Matías Lammens

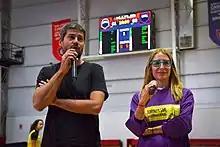
Lammens in 2019 as chairman of San Lorenzo

The club was in a dire situation at the time of Lammens's takeover, highly indebted and with a large operative deficit, and in the midst of a club workers' strike due to the former presidency's inability to pay their wages. The club's football team's position in the Primera División was threatened by a row of bad results, a situation that wouldn't be reversed until 2013. The Lammens-Tinelli leadership proved effective in reducing the club's financial woes, and the 2013 Torneo Inicial victory was hailed as a turnaround for San Lorenzo under its new directive board. Lammens later presented Pope Francis (a fan and follower of the club) with a replica of the coup.